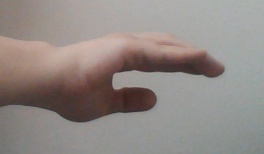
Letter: jeem